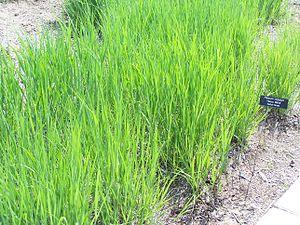
Panicum virgatum, le panic érigé ou millet vivace, est une espèce de plantes monocotylédones de la famille des Poaceae, sous-famille des Panicoideae, originaire d'Amérique du Nord.